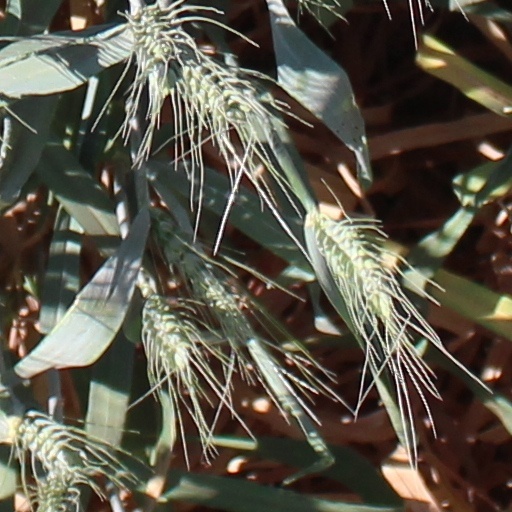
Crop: wheat